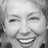
Emotion: happy